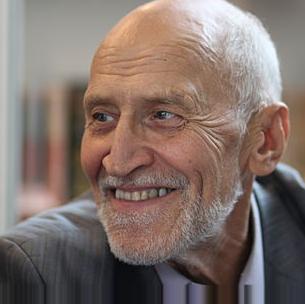
Age: 72